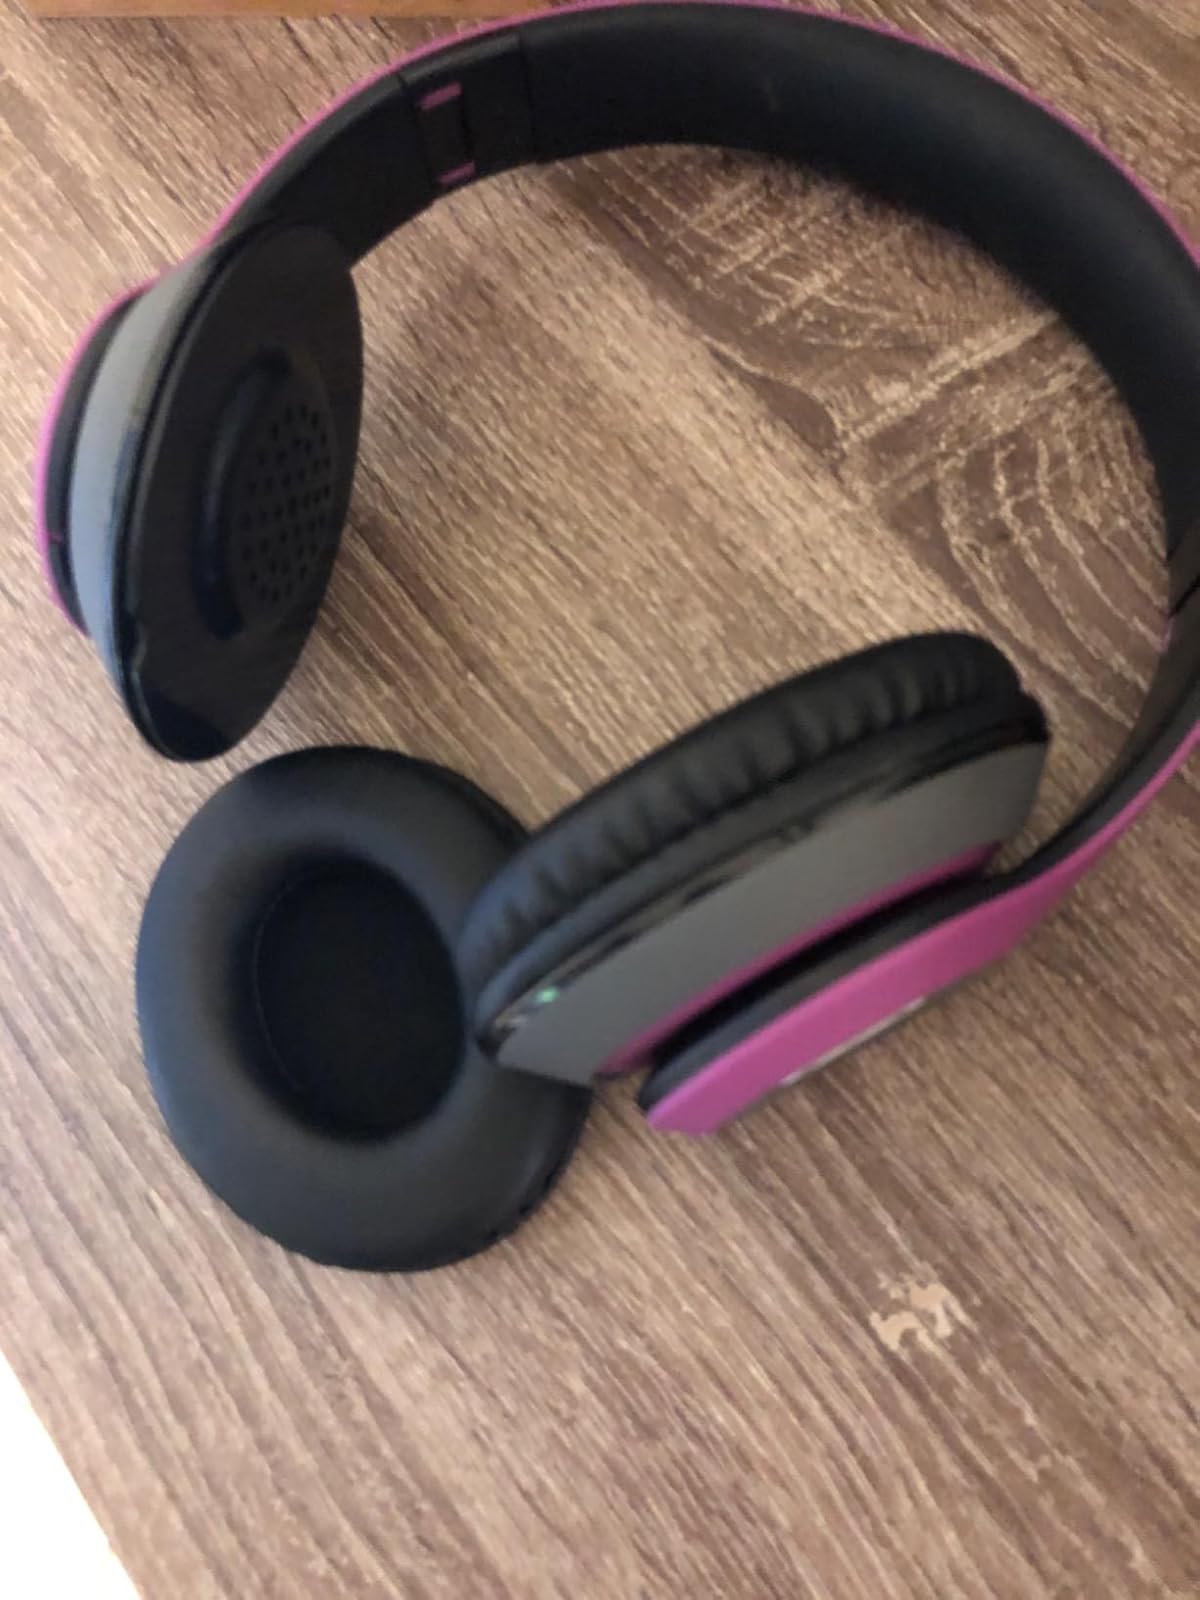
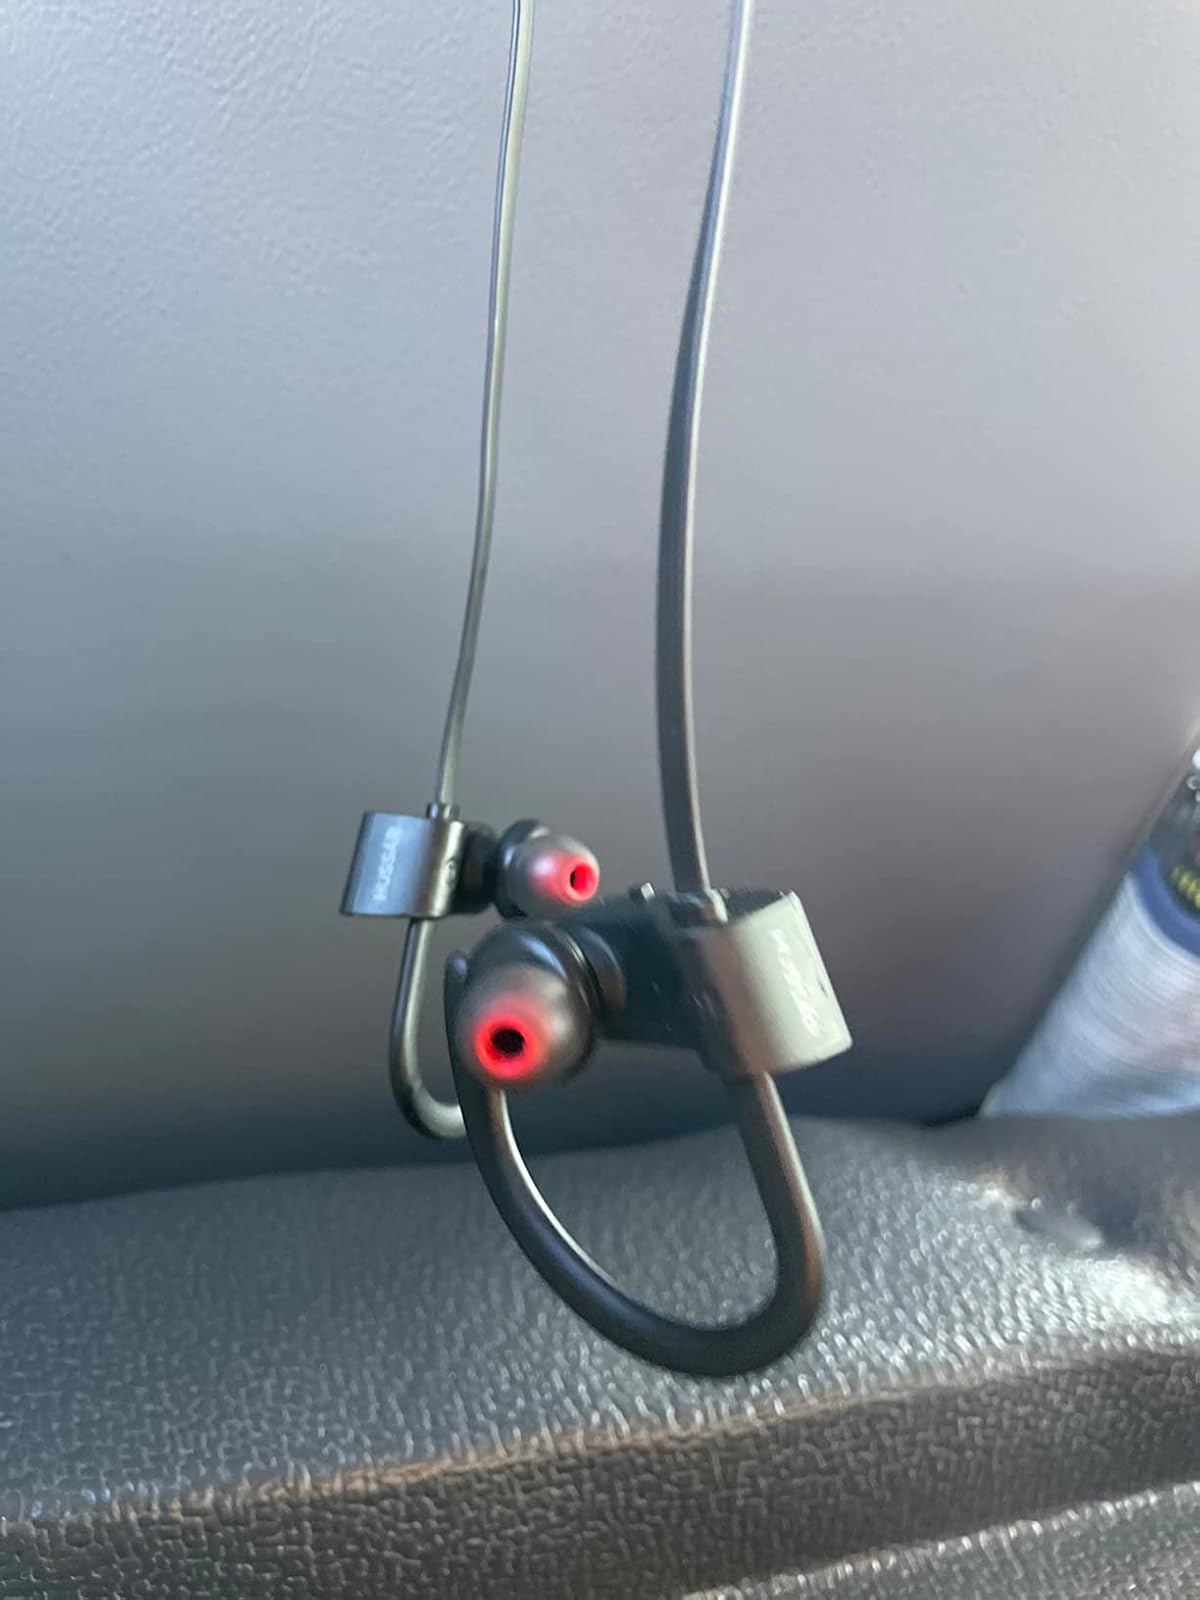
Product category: headphones
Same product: no